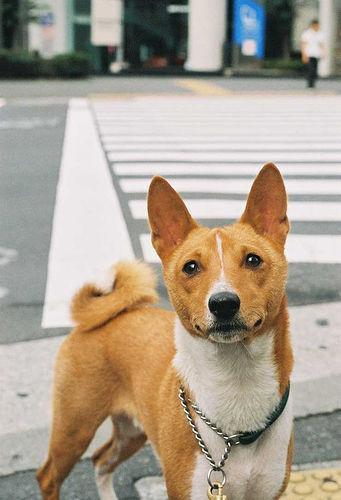
basenji